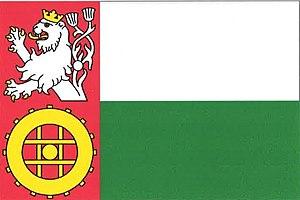
Rovná est une commune du district de Sokolov, dans la région de Karlovy Vary, en République tchèque. Sa population s'élevait à 317 habitants en 2018.